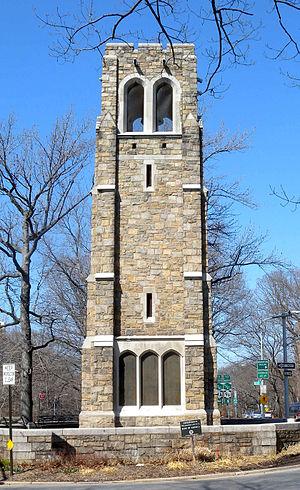
Le clocher commémoratif Riverdale – Spuyten Duyvil – Kingsbridge ou Riverdale Monument est une tour commémorative du parc Bell Tower située dans la section Riverdale du Bronx à New York. Il a été achevé le 17 septembre 1930 pour commémorer les anciens combattants de la Première Guerre mondiale des quartiers de Riverdale, Spuyten Duyvil et Kingsbridge. En 1936, il a été déplacé au sud pour faire de la place à la promenade Henry Hudson, près de laquelle il se trouve maintenant. Il a été inscrit au registre national des lieux historiques le 3 janvier 2012.